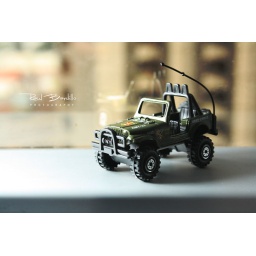
Toy car in my window